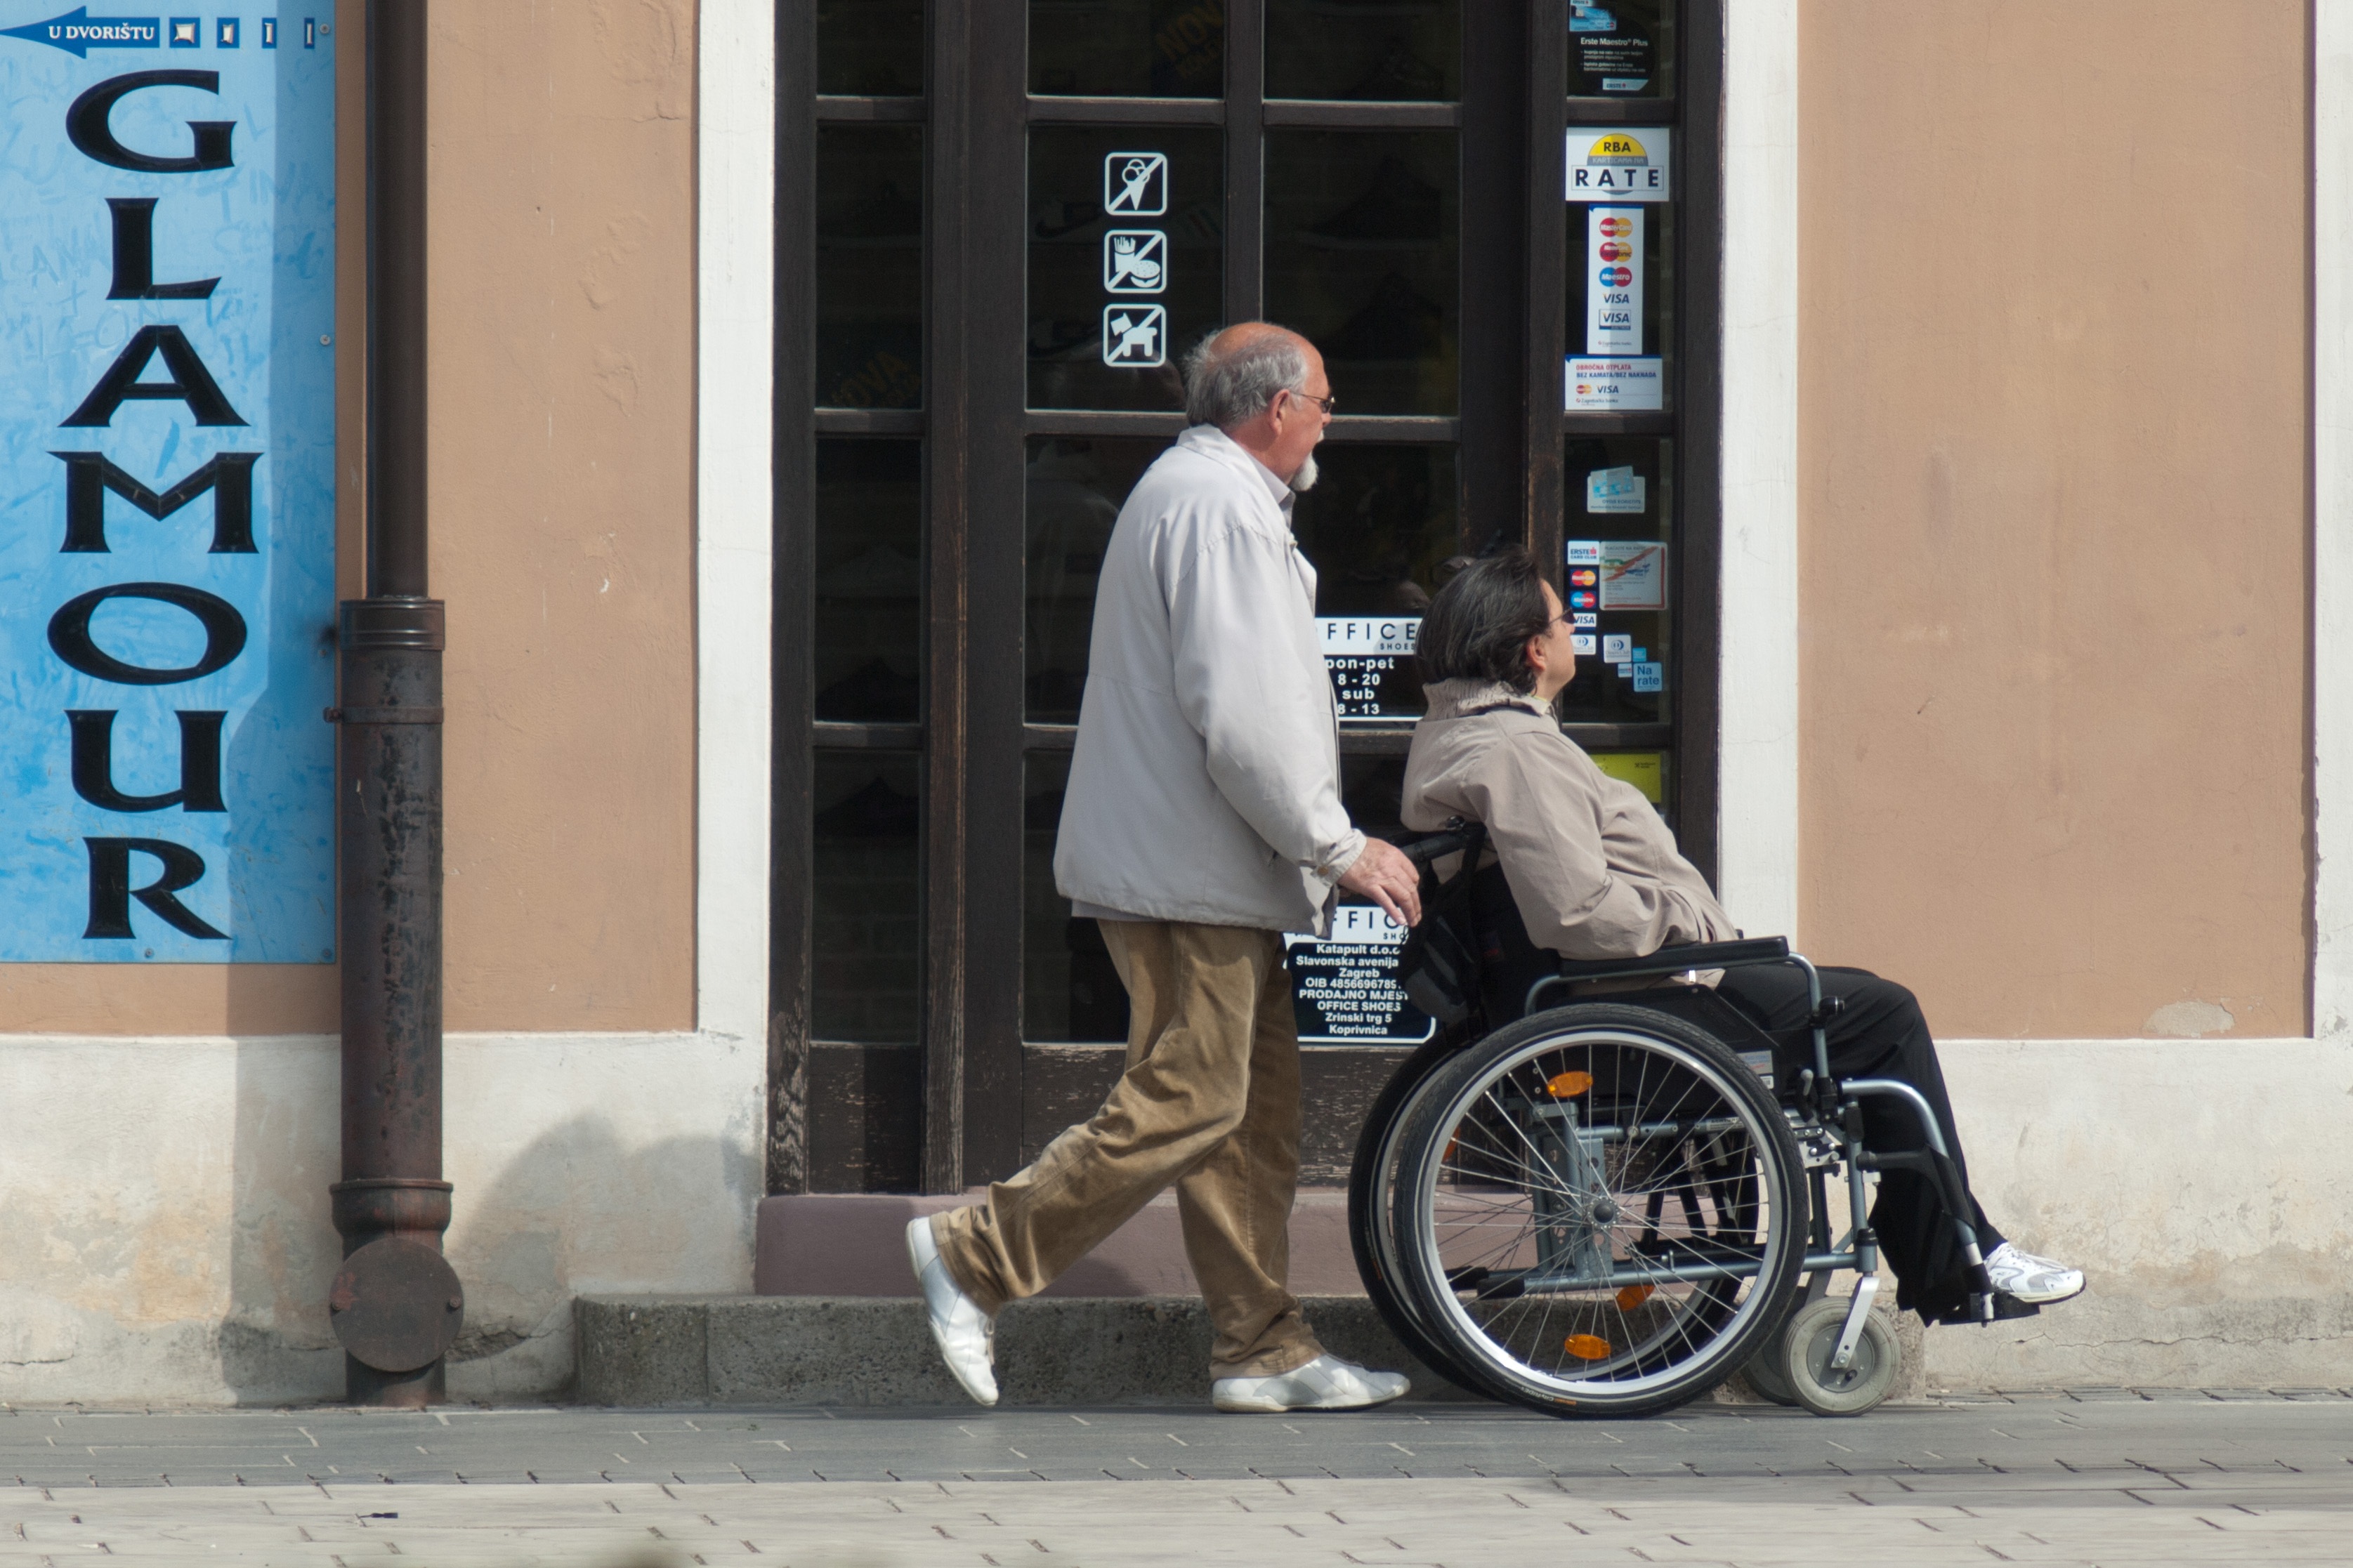
man, people, woman, road, street, bicycle, vehicle, care, caucasian, help, wheelchair, handicapped, pensioner, medical, disabled, patient, disability, disabled person, nursing, assistance, senior care